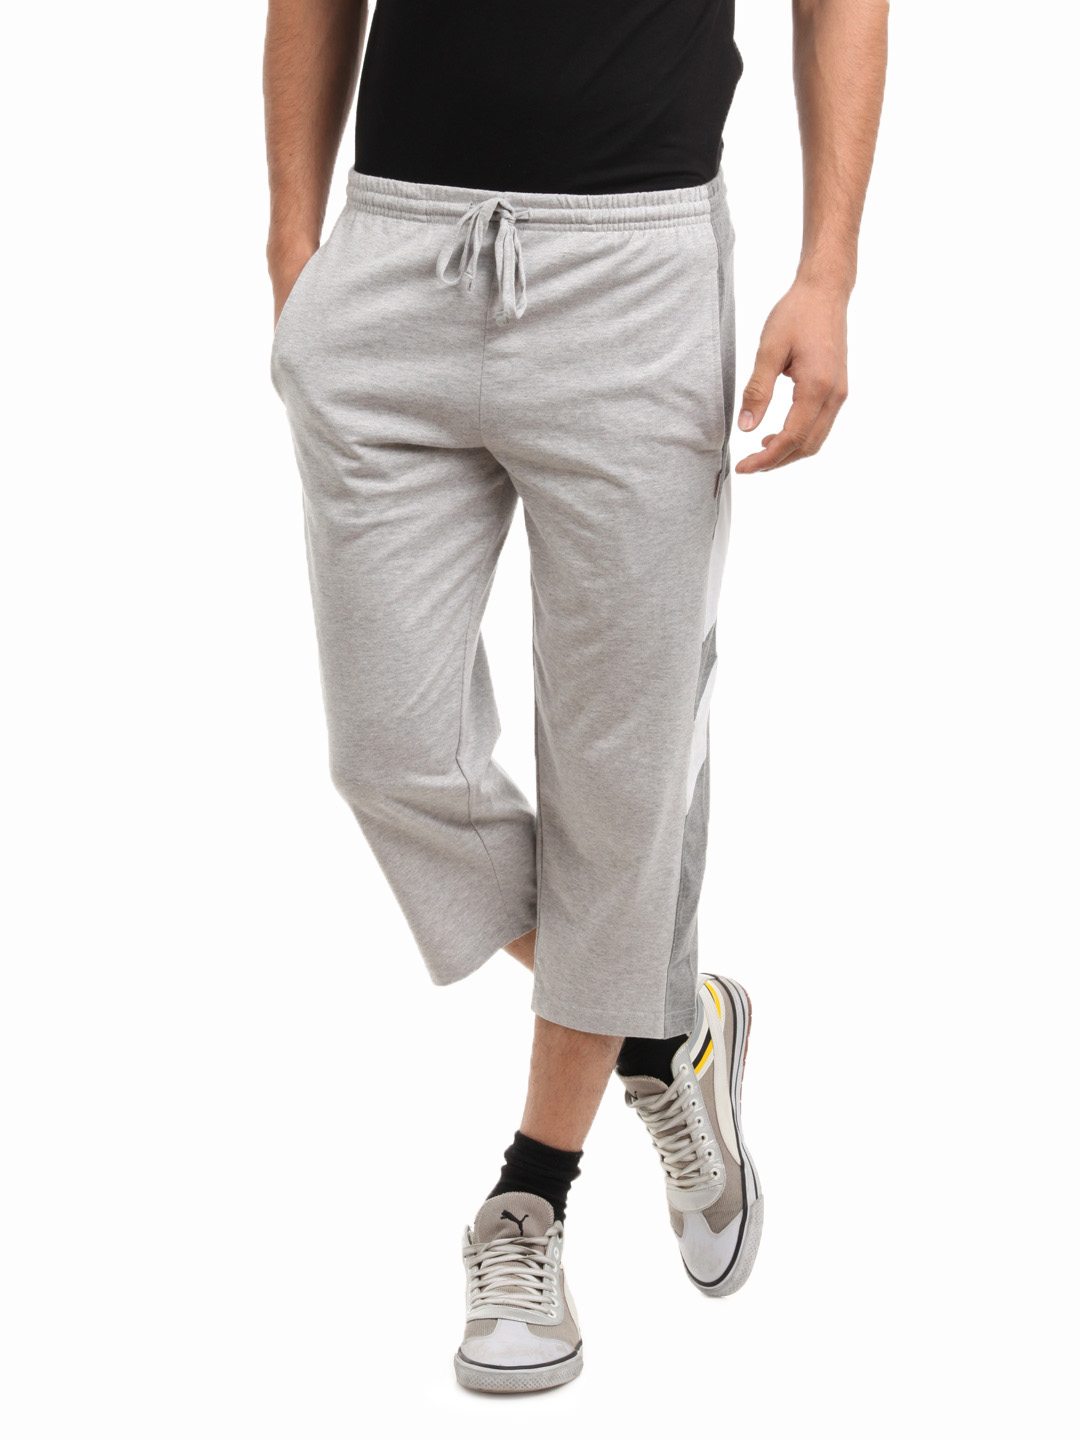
Hanes Men Grey Panelled 3/4th Pants
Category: Apparel / Bottomwear / Shorts
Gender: Men
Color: Grey Melange
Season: Winter 2016
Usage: Casual